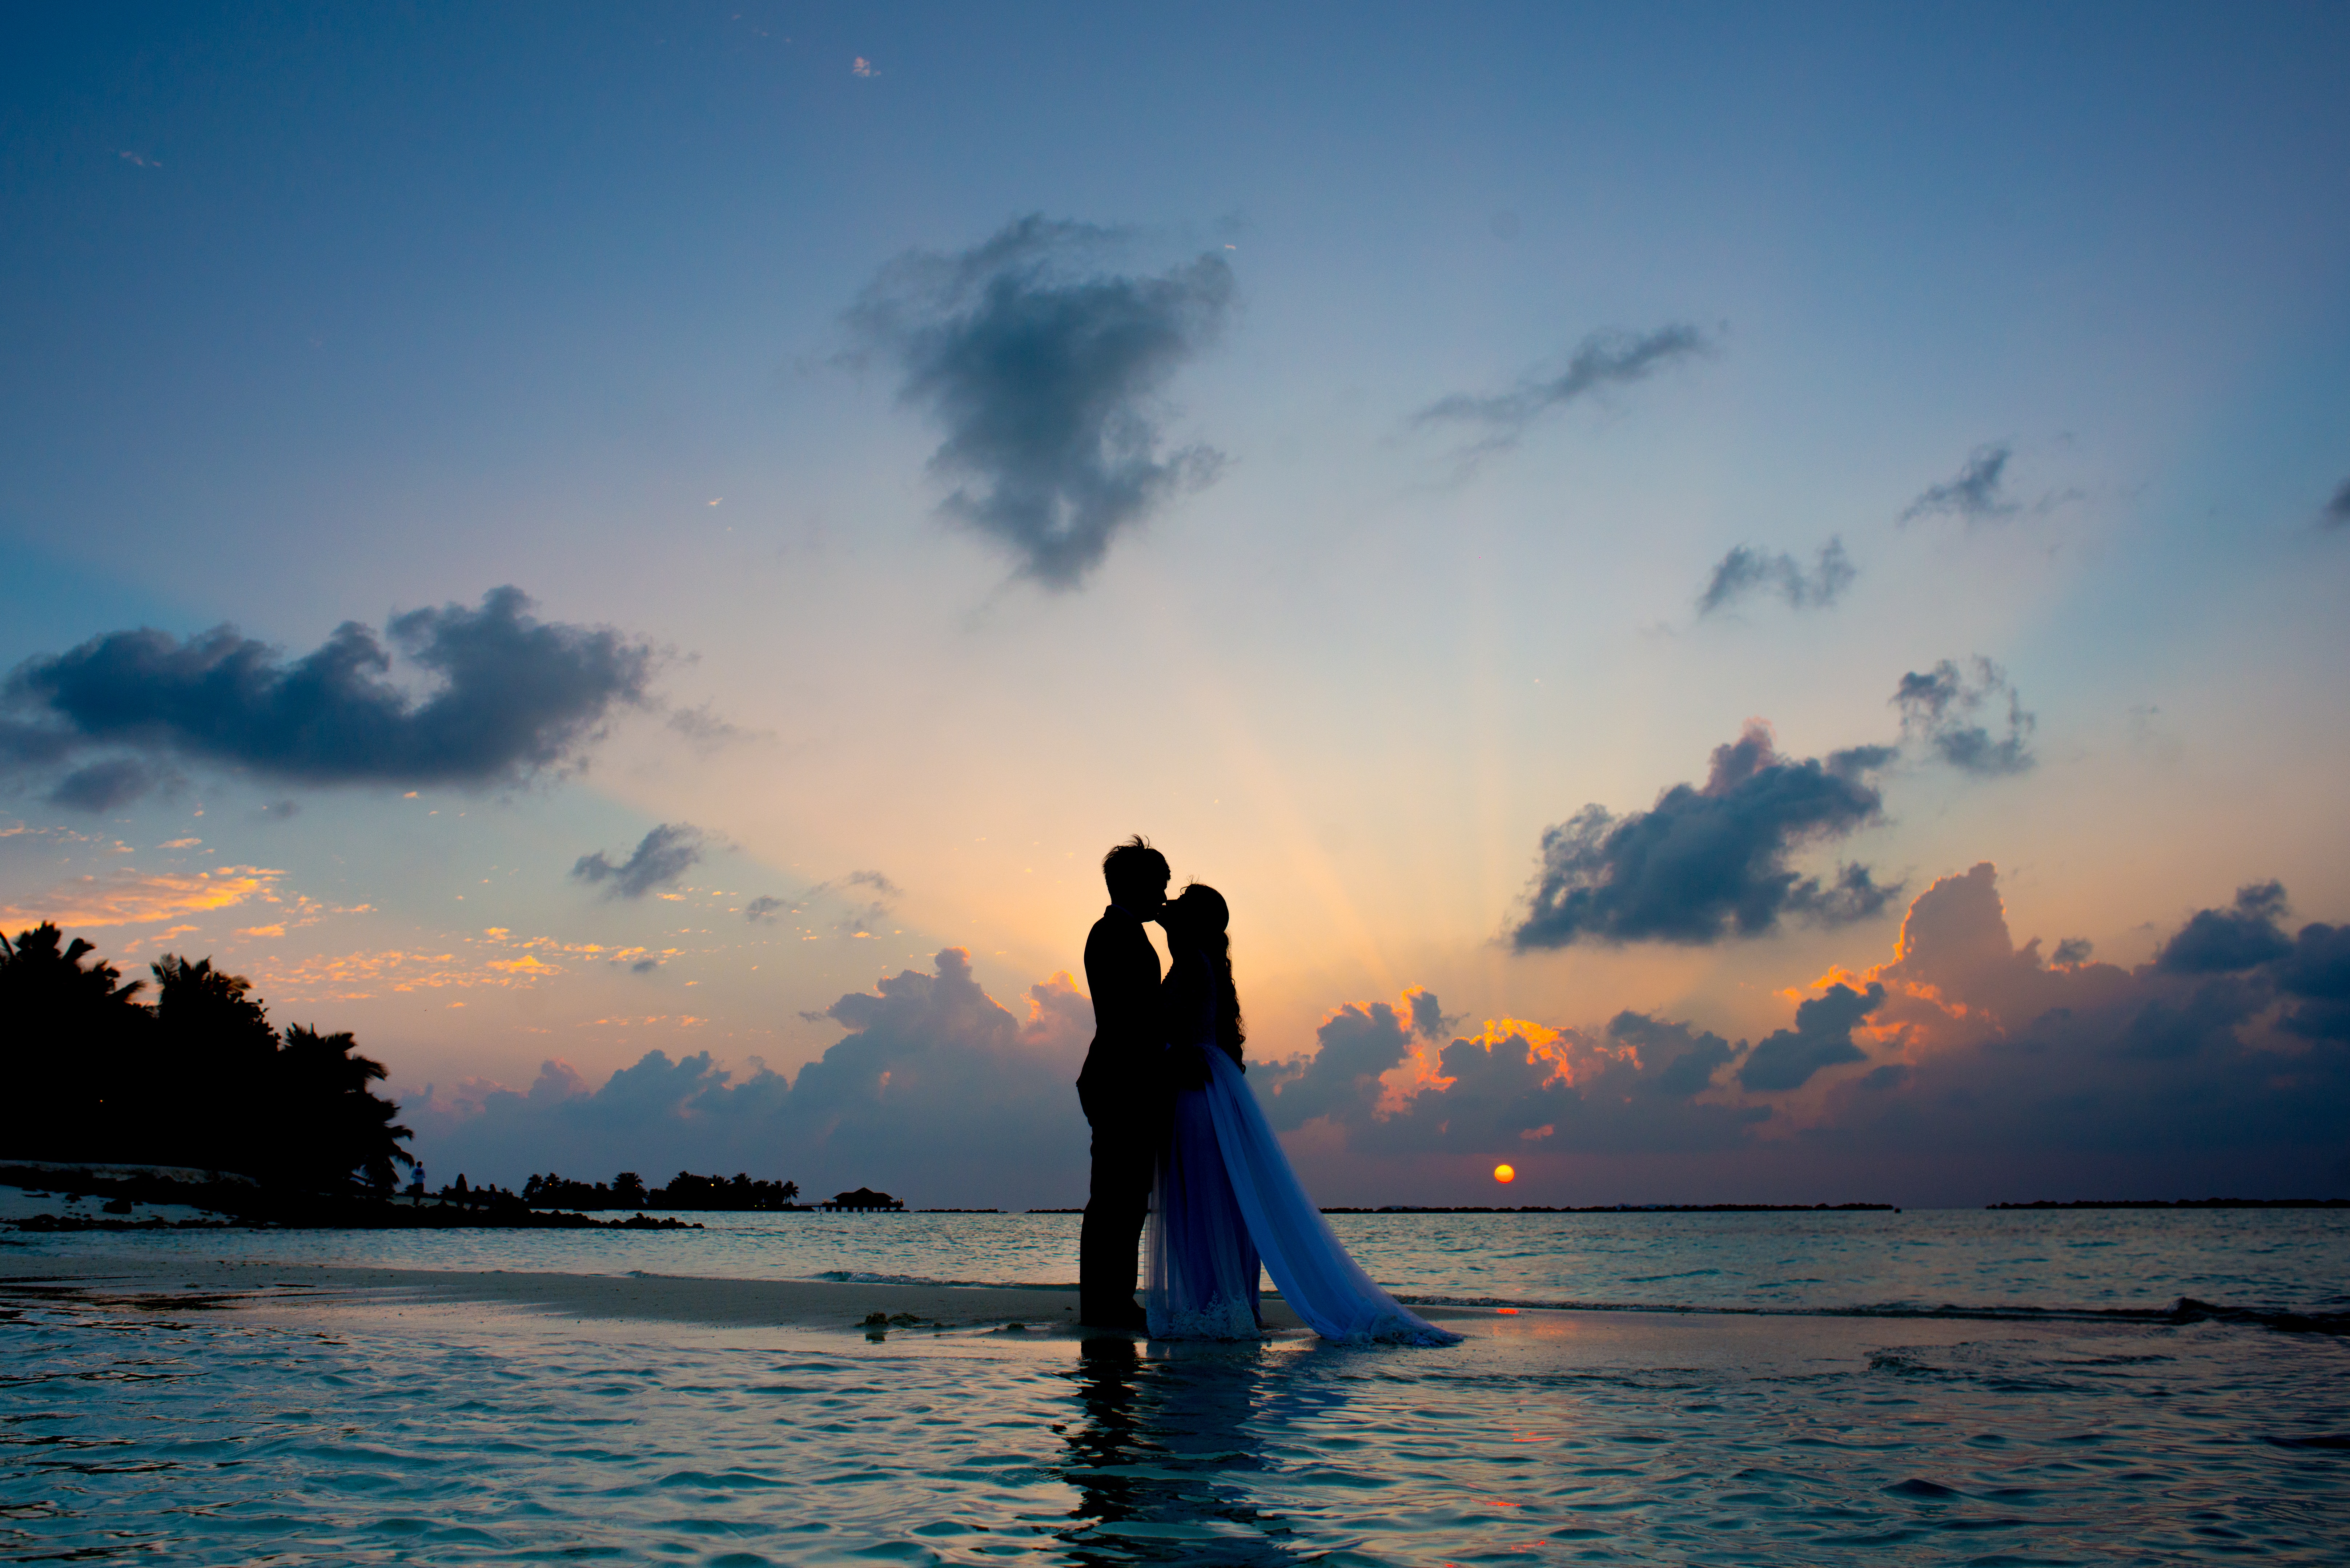
sky, sea, water, photograph, nature, sunset, ocean, horizon, photography, evening, sunrise, cloud, calm, morning, dusk, vacation, reflection, shore, tree, wave, afterglow, sunlight, fun, sun, dawn, computer wallpaper